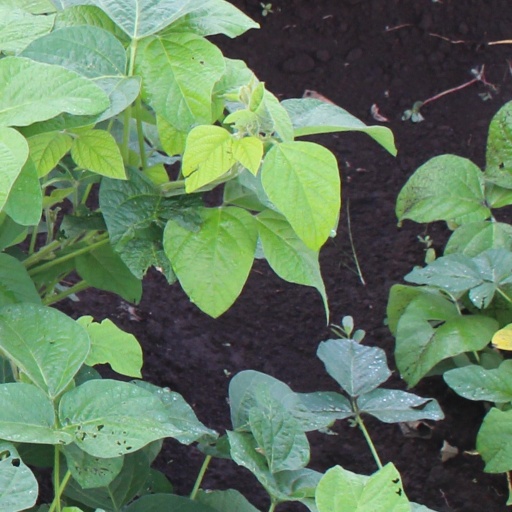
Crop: soybean